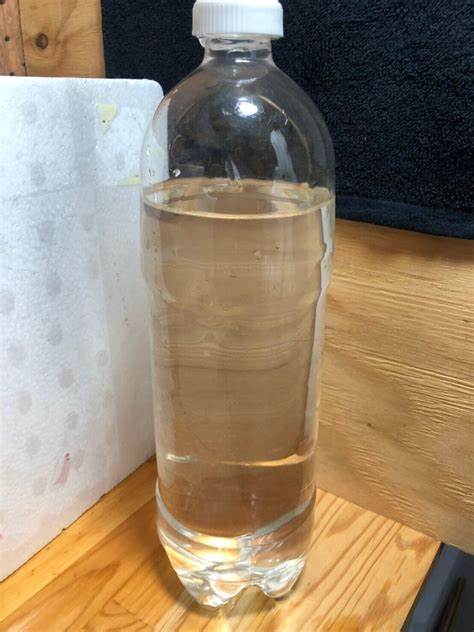
Waste category: plastic